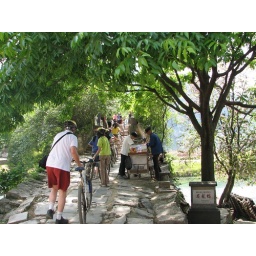
carrying bikes over the bridge